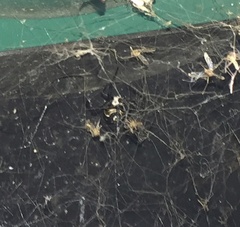
Species: Lactrodectus_hesperus